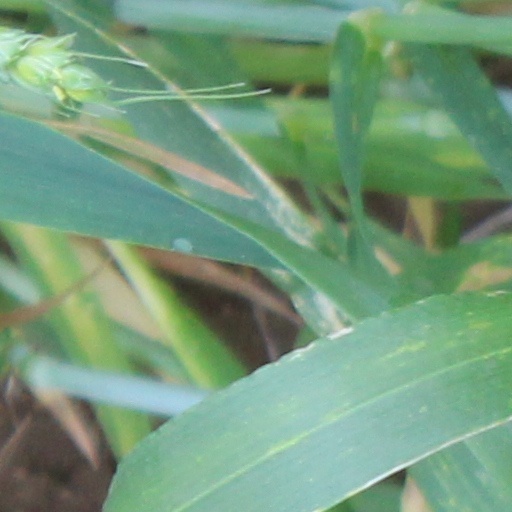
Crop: wheat